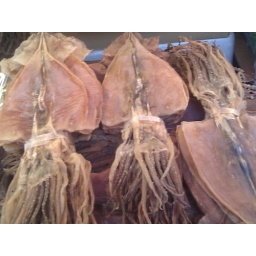
Images of the famed Tsukiji fish market in Tokyo.